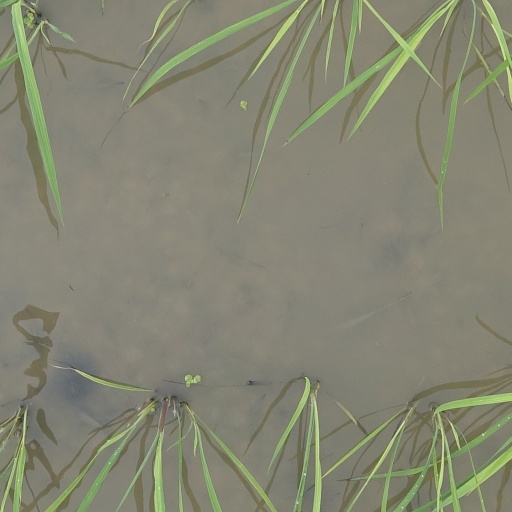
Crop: rice